Verney Lovett Cameron

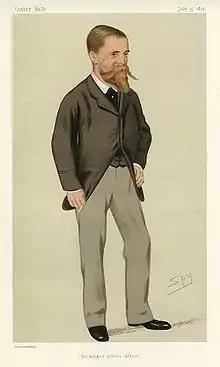

Verney Lovett Cameron (1 July 184424 March 1894) was an English traveller in Central Africa and the first European to cross (1875) equatorial Africa from sea to sea.